J. C. Penney Company Building (Shoshone, Idaho)

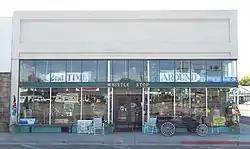
JC Penney Co. Building in 2013

The J. C. Penney Company Building located at 104 S. Rail Street in Shoshone, Idaho, is a historic department store building. It was built in 1918 by stonemason Ignacio Berriochoa.